Career of Cristiano Ronaldo

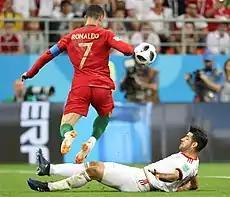
Ronaldo evades an Iran defender in the group stage of the 2018 World Cup.

Aged 18, Ronaldo made his first senior appearance for Portugal in a 1–0 win over Kazakhstan on 20 August 2003, coming on as a half-time substitute for Luís Figo. He was subsequently called up for UEFA Euro 2004, held in his home country, and scored his first international goal in a 2–1 group stage loss to eventual champions Greece, his eighth appearance for Portugal. After converting his penalty in a shoot-out against England in the quarter-finals, he helped Portugal reach the final by scoring the opening goal in a 2–1 win over the Netherlands. He was featured in the team of the tournament, having provided two assists in addition to his two goals.